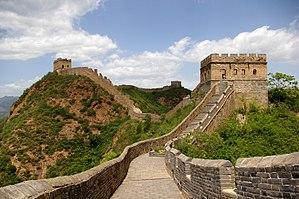
Grande Muraille de Chine, section de Jinshanling. Polski: Wielki Mur Chiński w okolicy Jinshanling